Mrs. Brown's Boys D'Movie

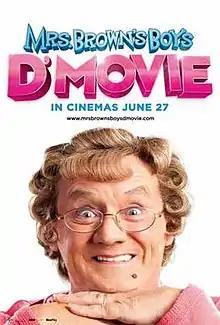
Theatrical release poster

Mrs. Brown's Boys D'Movie is a 2014 comedy film based on the sitcom "Mrs. Brown's Boys" and is co-produced by That's Nice Films, Penalty Kick Films, RTÉ and BocFlix. BBC Films is acting as sales agent and it was distributed by Universal Pictures. It was written by series creator (and company director of both That's Nice Films and Bocflix) Brendan O'Carroll, who also plays the lead role. The film sees Agnes Brown go to court to protect her family's stall at Dublin's Moore Street market from a corrupt Russian businessman who wishes to convert it into a shopping centre. The film was released on 27 June to negative reviews from critics. It topped the UK and Ireland box office with £4.3 million in its opening weekend, on a budget of £3.6 million, and retained the top spot for a second week. On 27 October it was released on home media, again topping the charts.